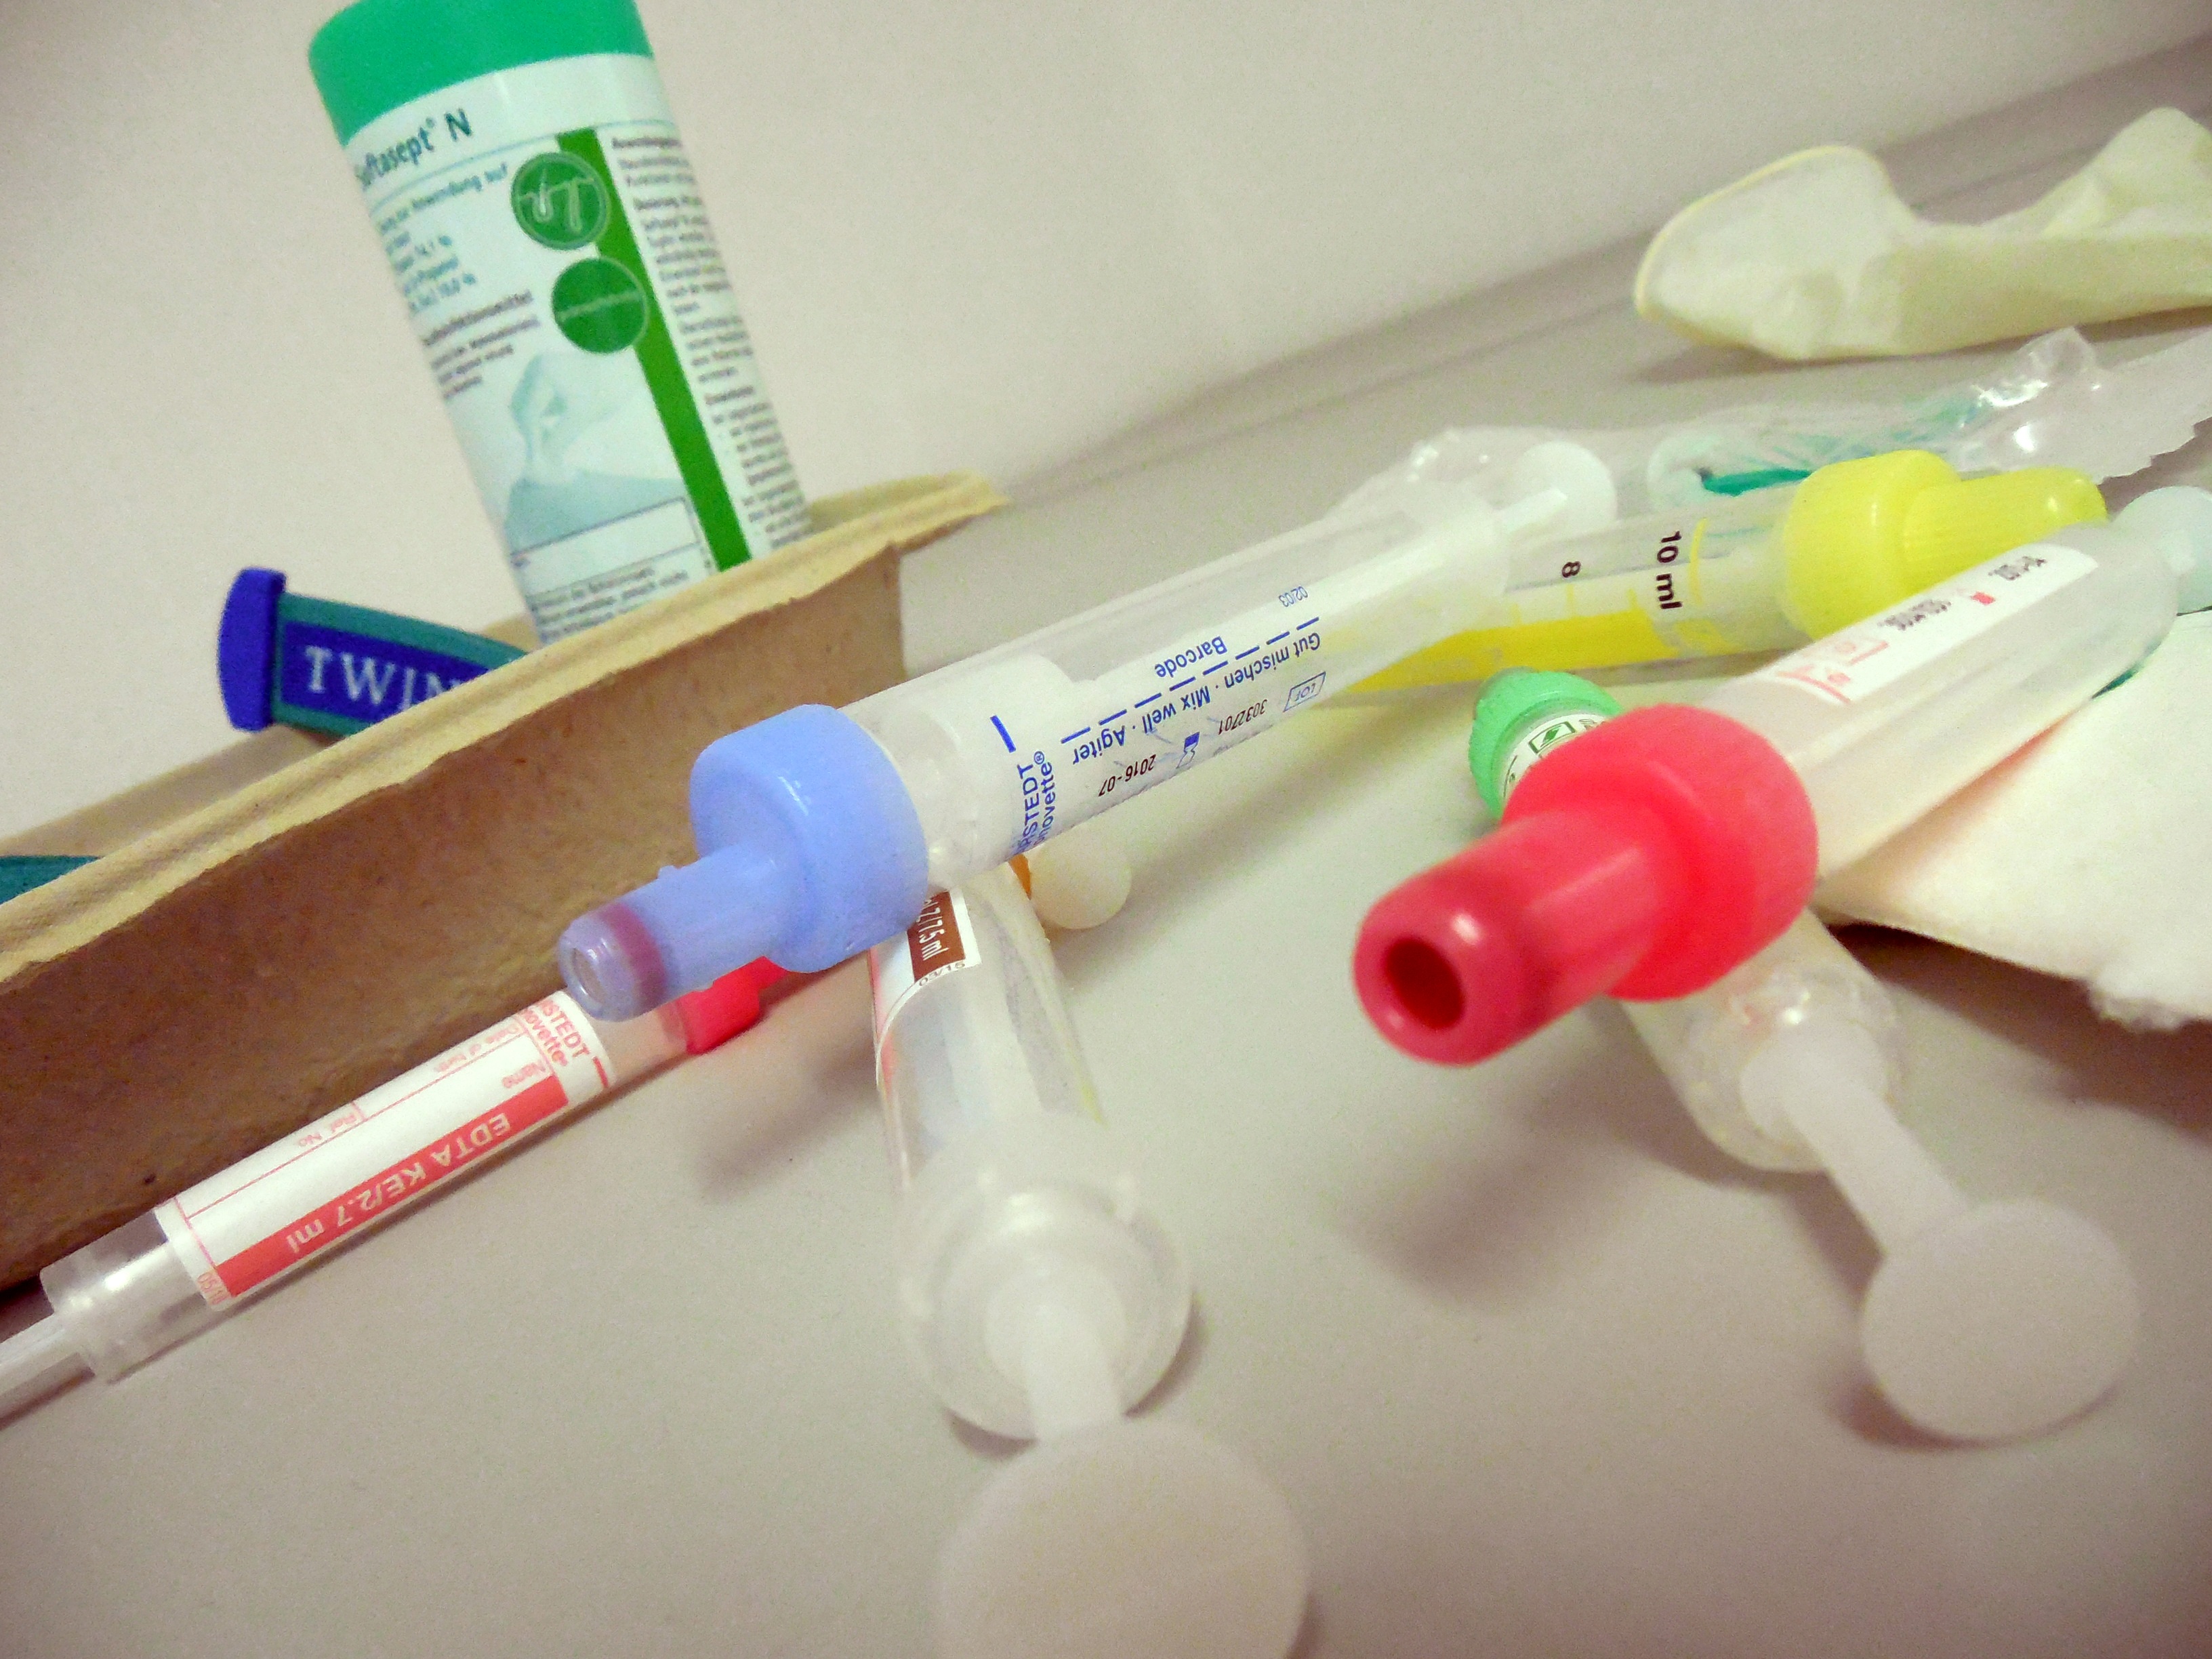
hand, medicine, heal, product, patch, science, blood, doctor, tooth, bless you, ill, medical, inject, health check, patch up, disinfection